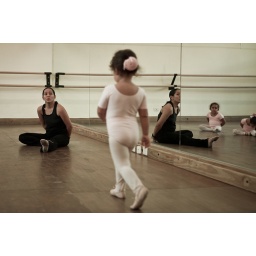
Crying girl coming in from the bathroom